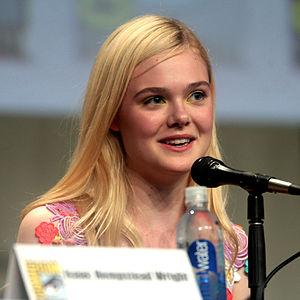
Elle Fanning [ɛl ˈfænɪŋ], née le 9 avril 1998 à Conyers, est une actrice américaine.